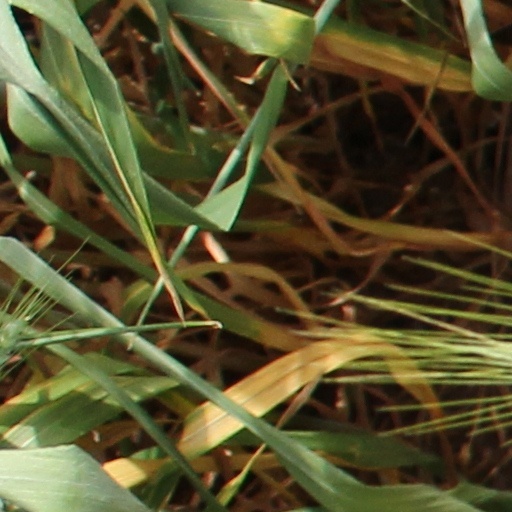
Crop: wheat